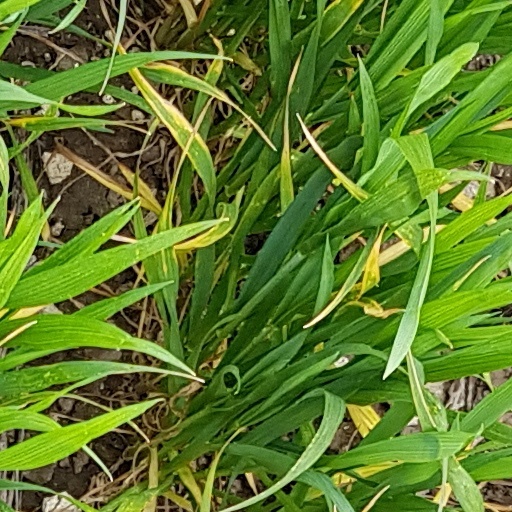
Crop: wheat